Playtex

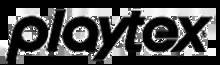
The Playtex logo before the brand was split among multiple companies

Joel Smilow became chief executive officer (CEO) of Playtex in 1969 and was associated with the company through five owners. The company was acquired by Esmark in 1975 for $210 million ($ in modern dollars).